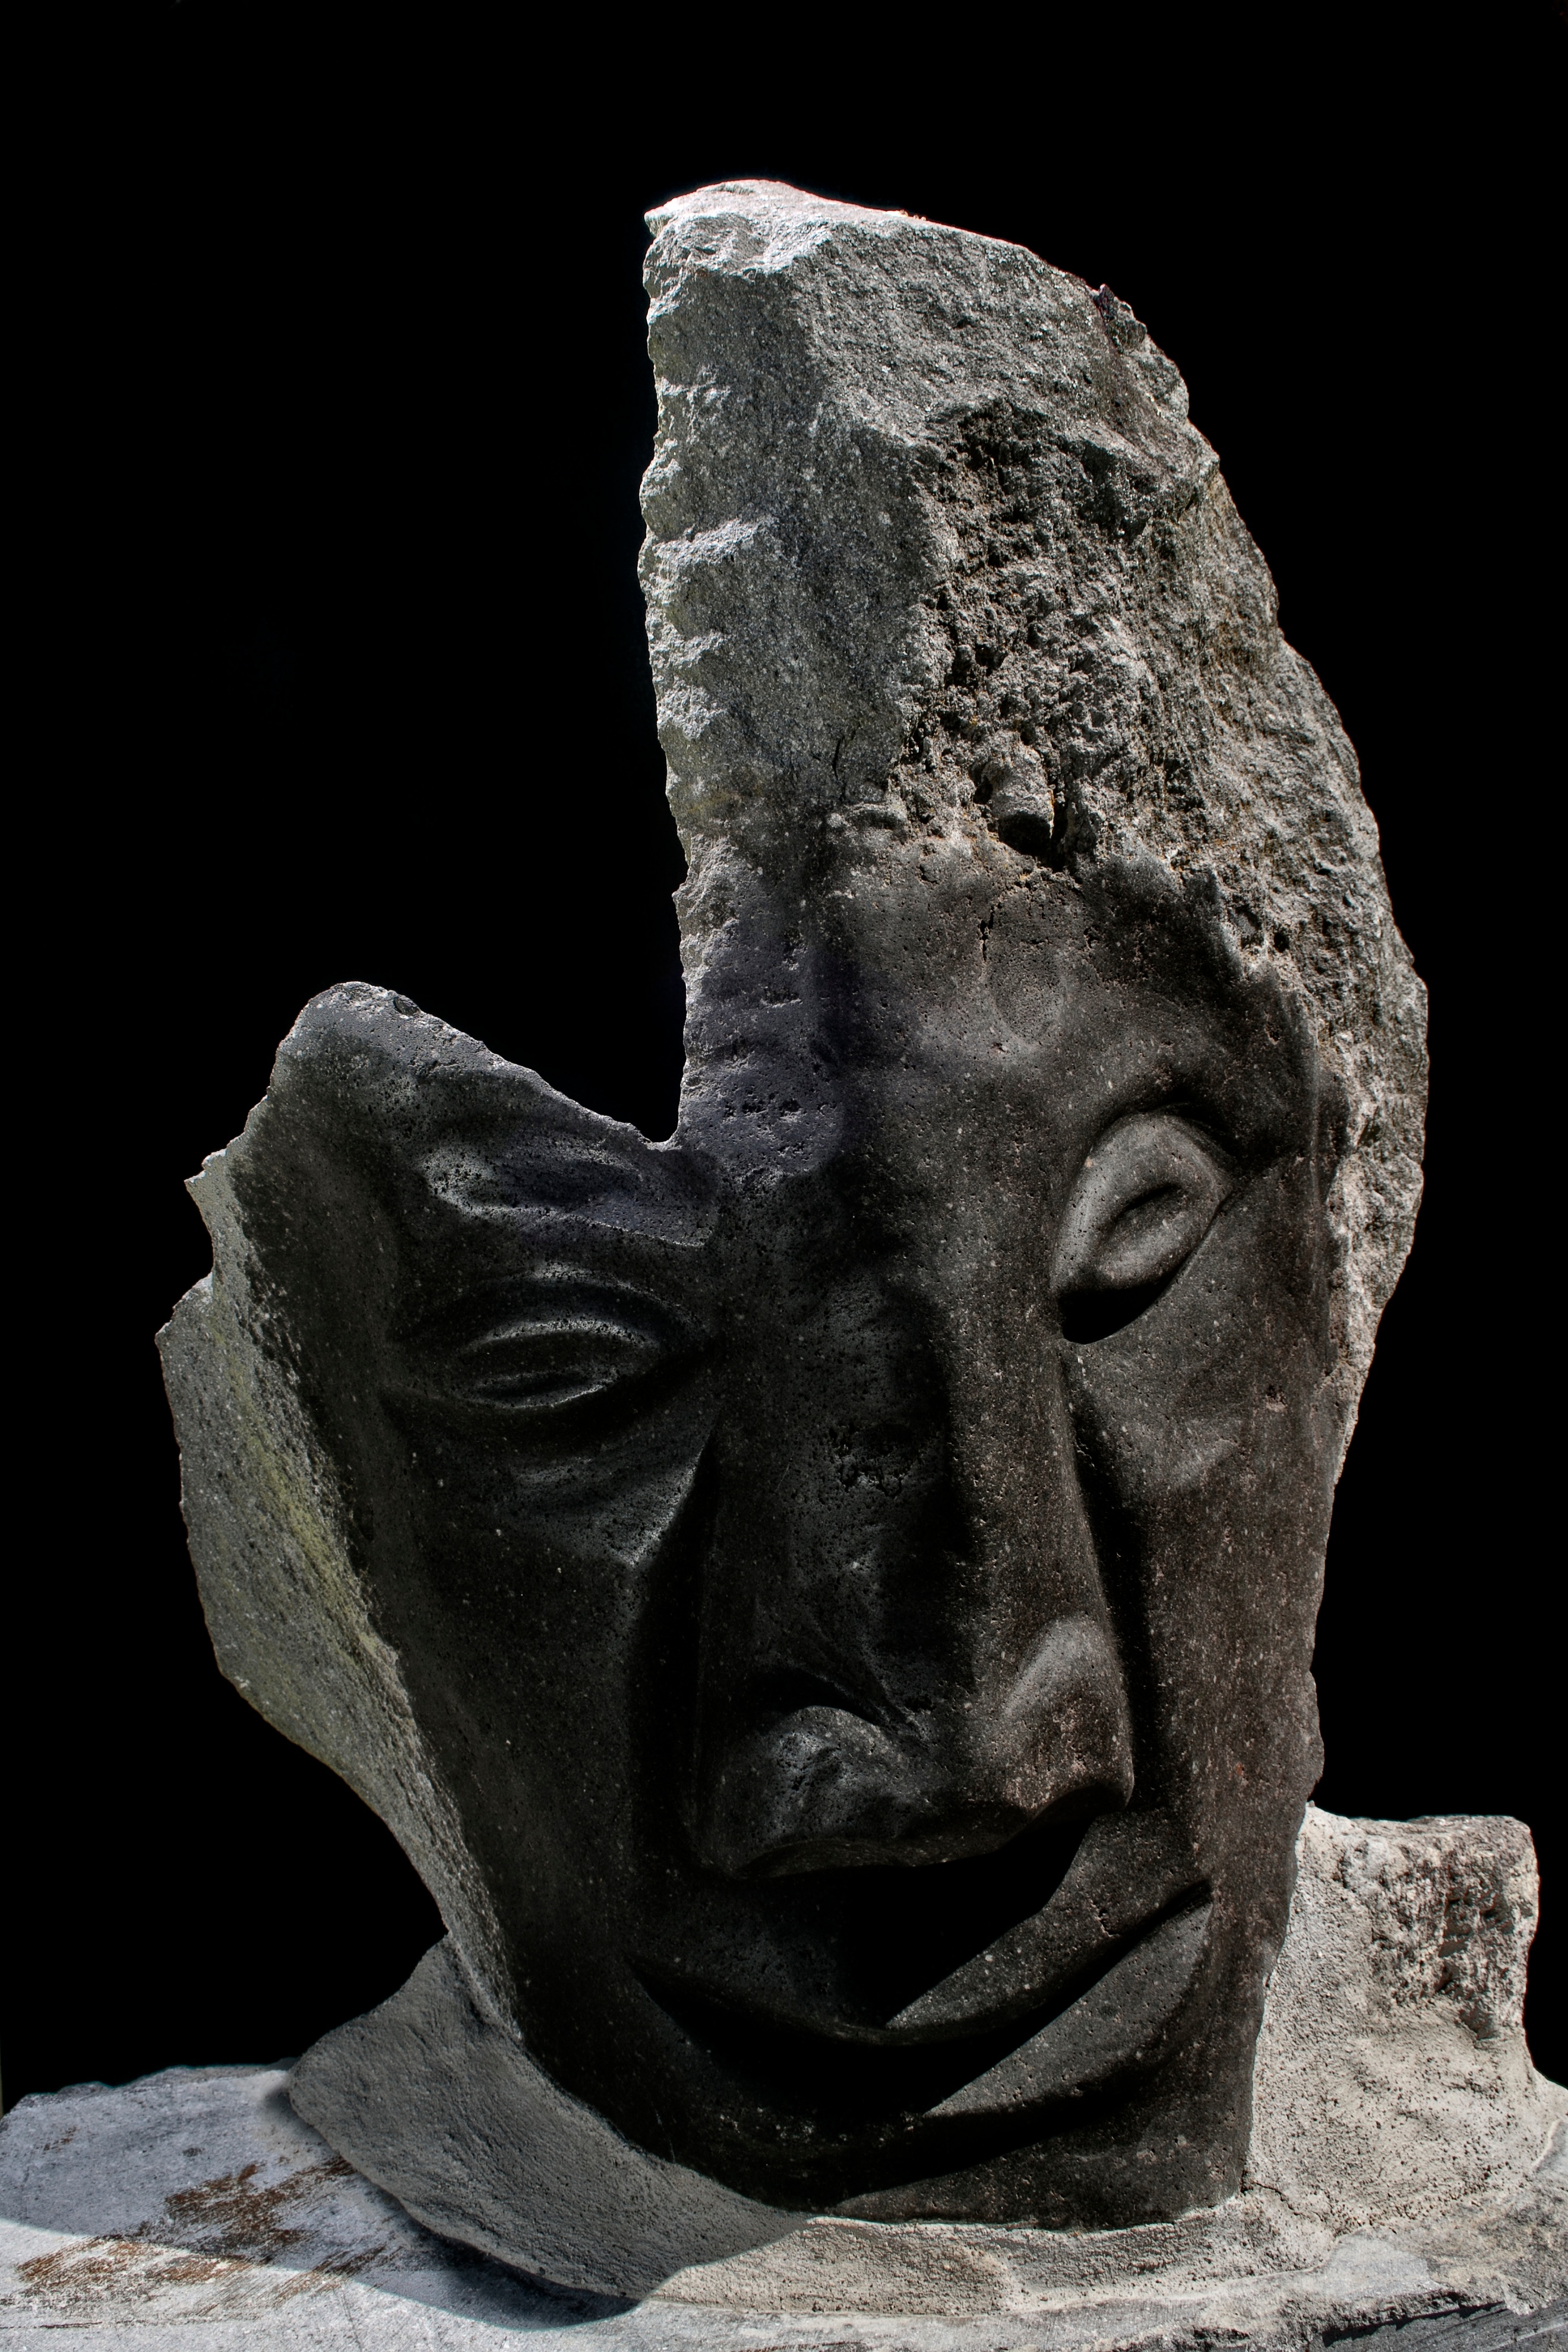
rock, monument, statue, material, sculpture, art, temple, carving, monolith, stone carving, ancient history